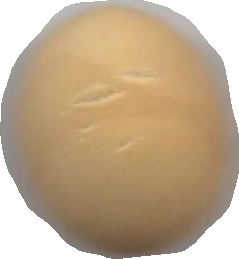
Variety: Grobogan